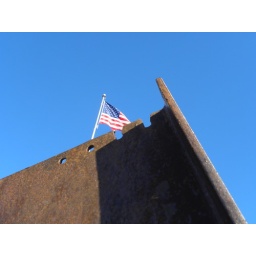
WTC girder and flag against blue sky